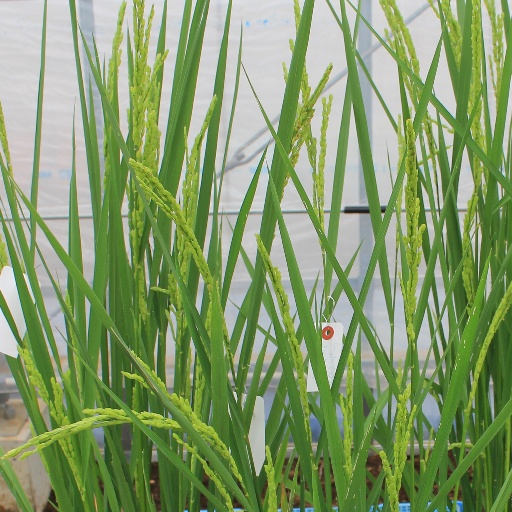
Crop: rice